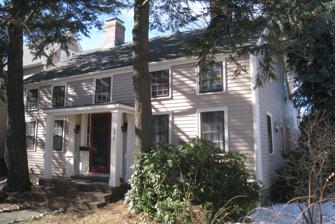
Building: Kidder–Sargent–McCrehan House
Country: United States of America
Year built: 1792
Historic house in Massachusetts, United States United States historic place Kidder–Sargent–McCrehan House U.S. National Register of Historic Places Show map of Massachusetts Show map of the United States Location 146 Rindge Avenue, Cambridge, Massachusetts Coordinates 42°23′35.5″N 71°7′50.0″W / 42.393194°N 71.130556°W / 42.393194; -71.130556 Built 1792 Architectural style Federal MPS Cambridge MRA NRHP reference No. 82001952 Added to NRHP April 13, 1982 The Kidder–Sargent–McCrehan House , also known as the Kidder–Sargent House , is an historic house in Cambridge, Massachusetts .  The 2.5-story wood-frame house was built c. 1792 by Nathaniel Kidder, and is one of the oldest and least-altered buildings of the period in northwest Cambridge, and the only one on its original site.  The house follows a typical Georgian center-chimney plan, with two rooms on either side of the chimney on each floor.  The house was sold out of the Kidder family to Solomon Sargent in 1835, and was acquired by Jeremiah McCrehan in 1876. The house was listed on the National Register of Historic Places in 1982. See also National Register of Historic Places listings in Cambridge, Massachusetts References